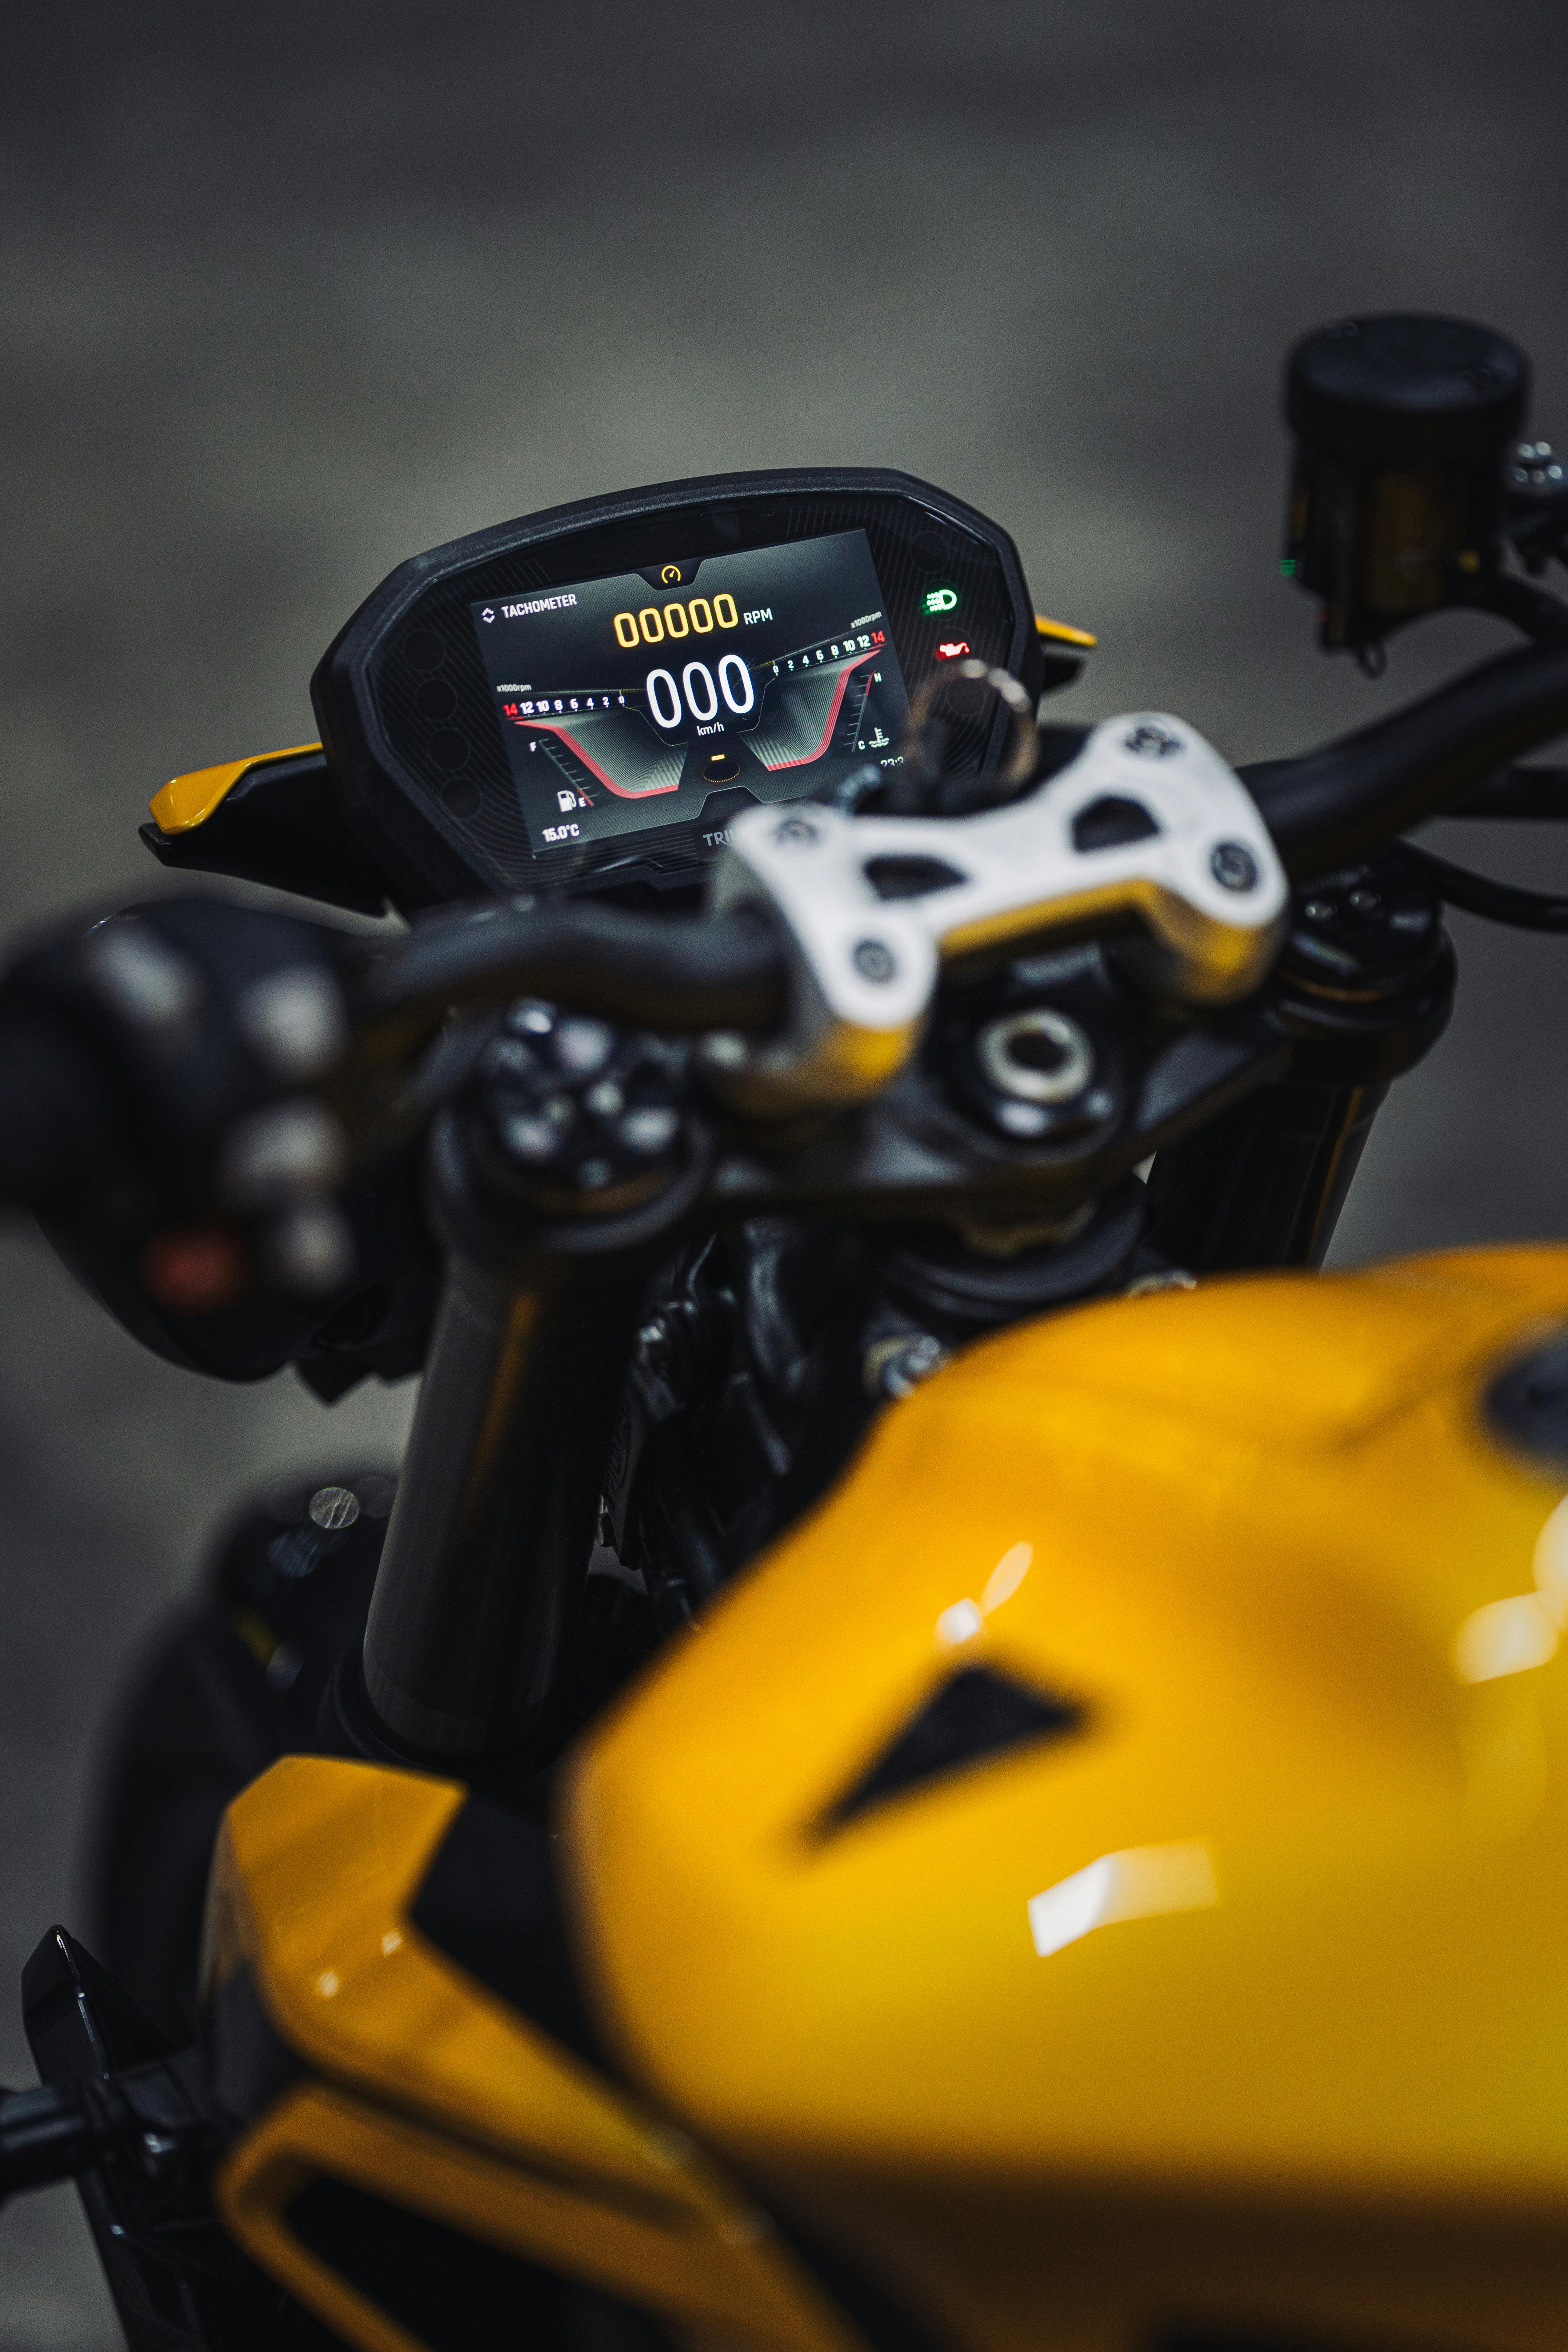
yellow, automotive lighting, motorcycle, headlamp, fender, fuel tank, Carbon fibers, motorsport, tread, motorcycle fairing